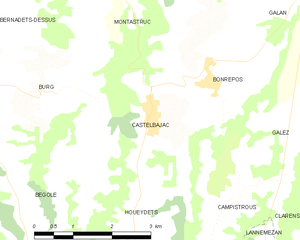
Castelbajac est une commune française située dans le département des Hautes-Pyrénées, en région Occitanie.